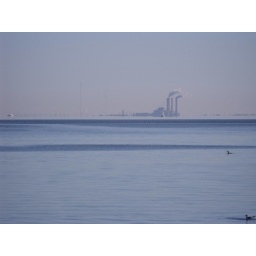
sailboat in front of the Big Bend Power Plant with the distant shoreline clearly visible in the crystal clear winter atmosphere